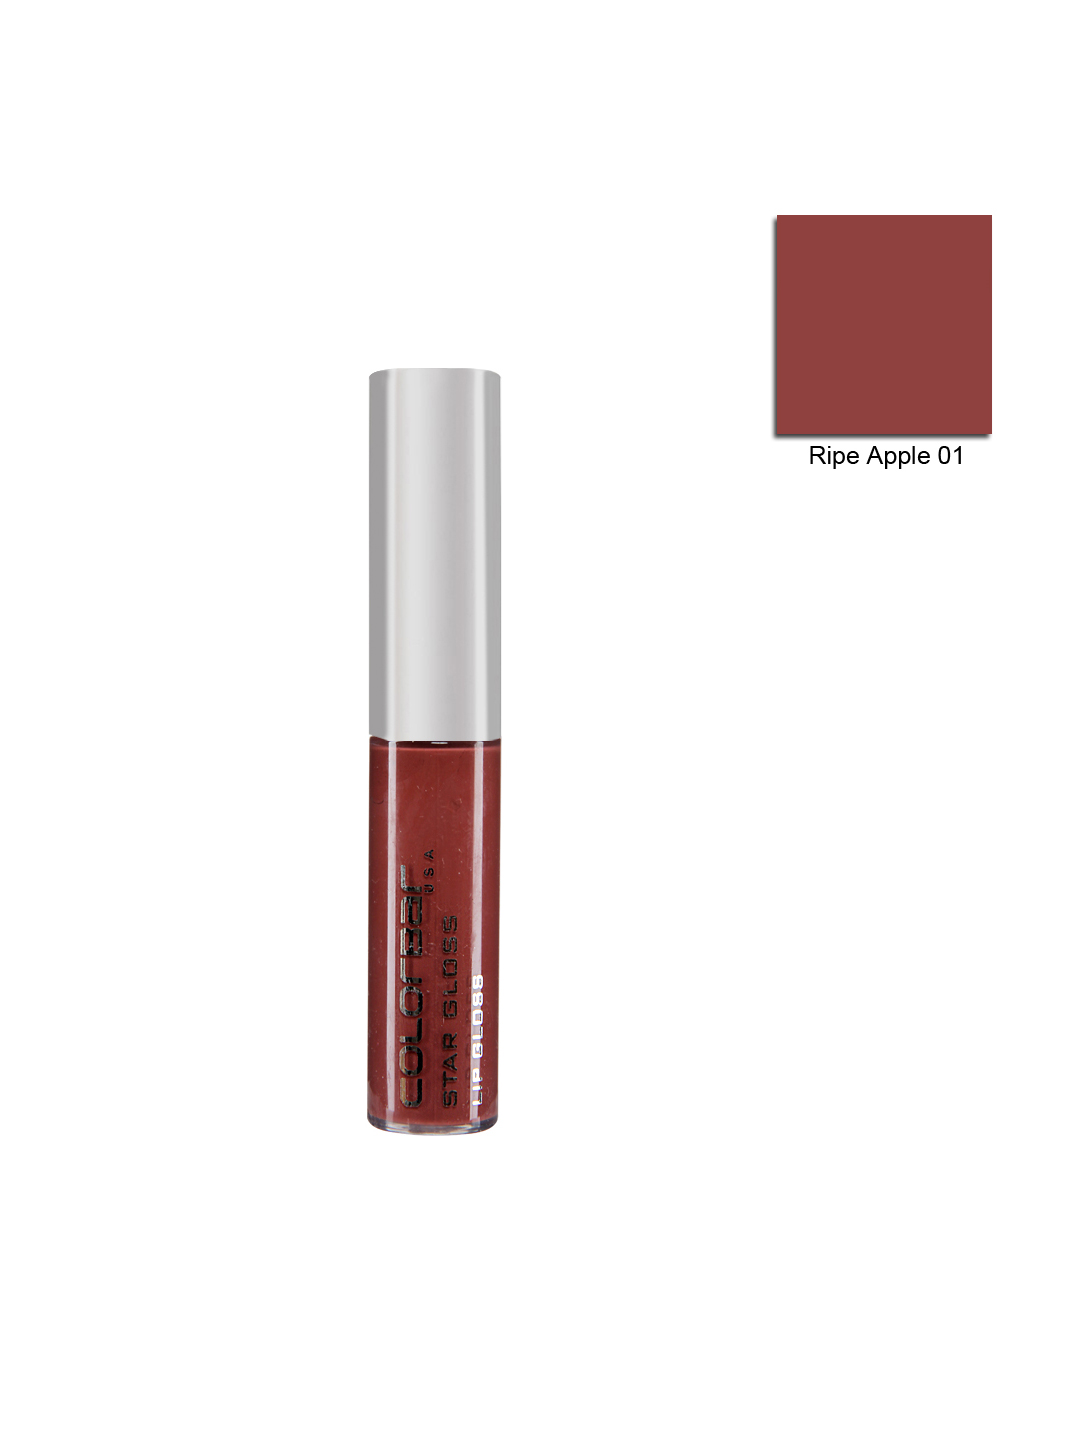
Colorbar Star Ripe Apple Lip Gloss 01
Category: Personal Care / Lips / Lip Gloss
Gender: Women
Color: Maroon
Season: Spring 2017
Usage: Casual